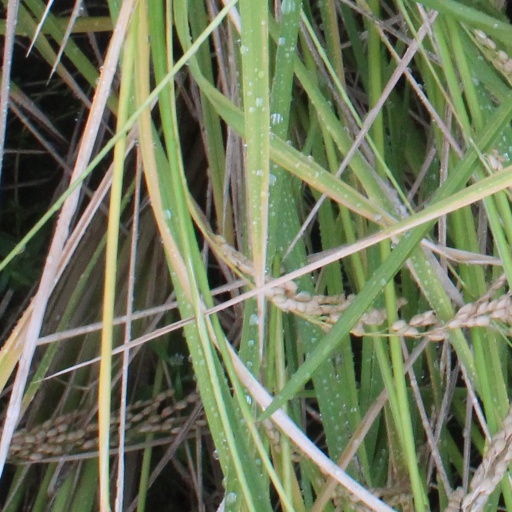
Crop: rice